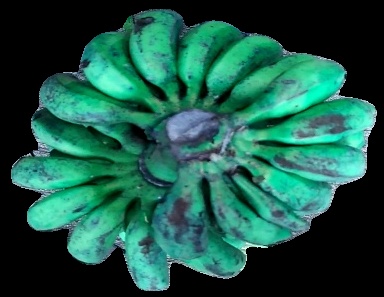
Variety: rasbale
Grade: grade3